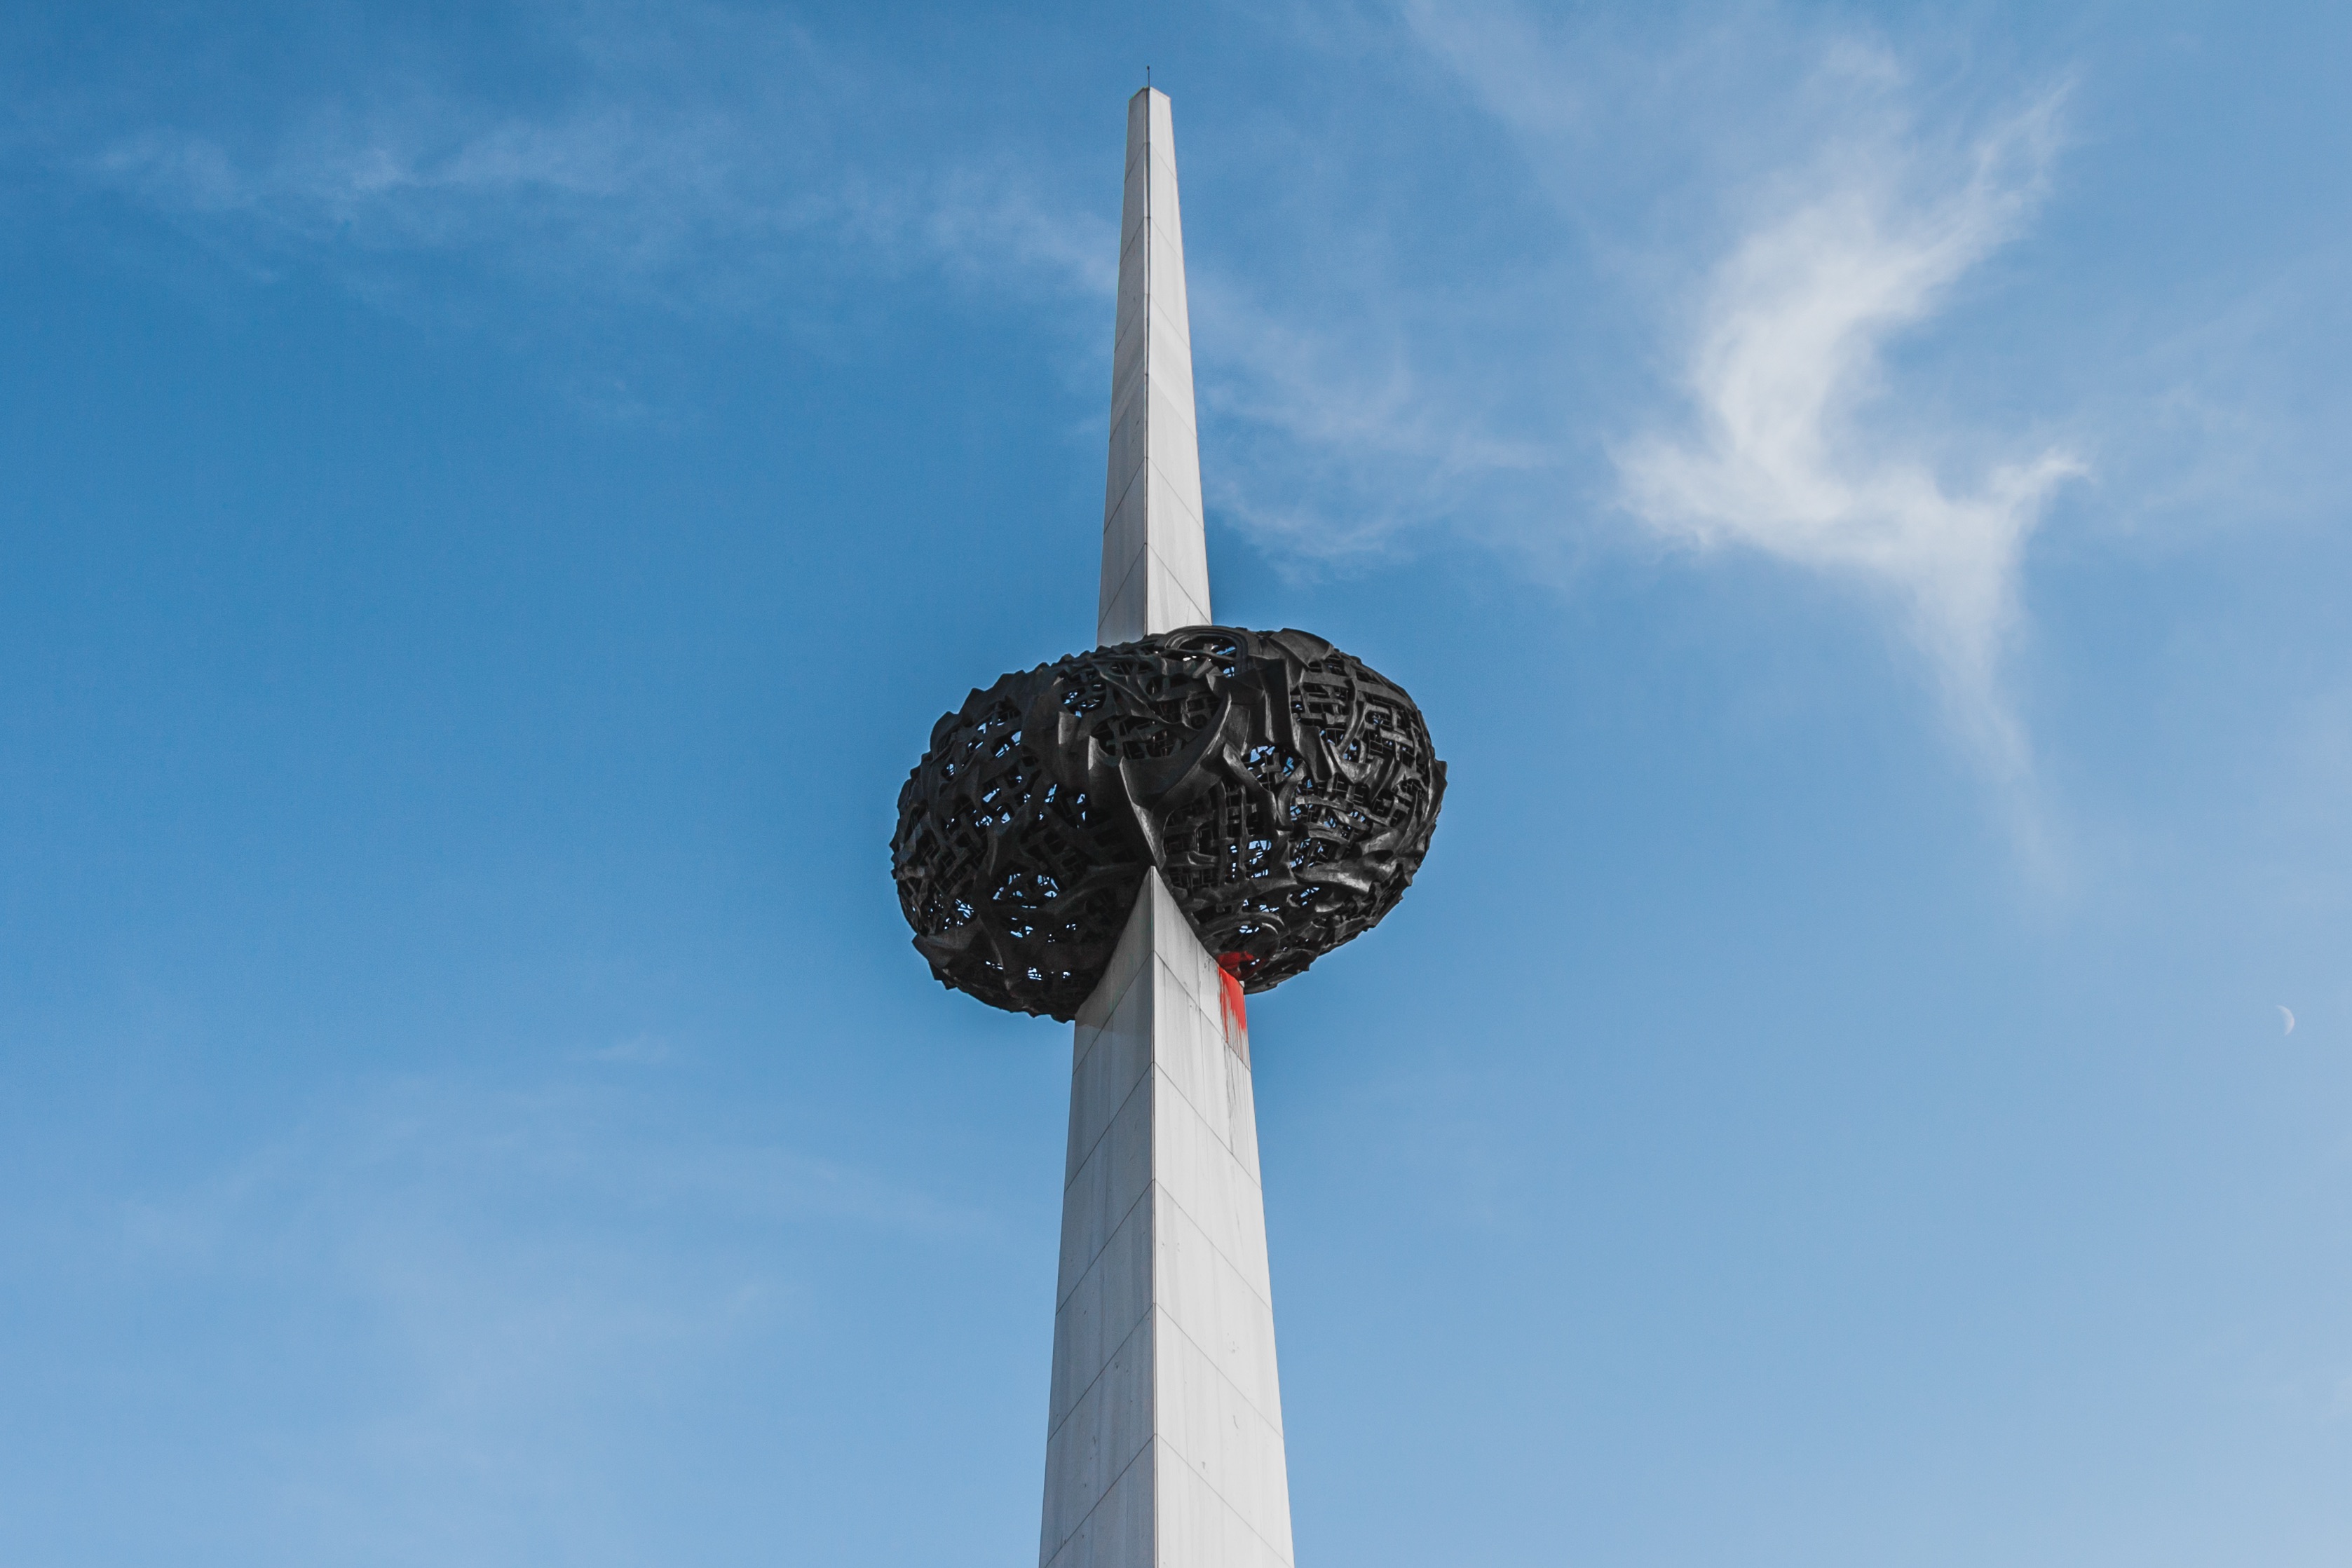
cloud, sky, wind, monument, statue, mast, blue, wind turbine, sculpture, atmosphere of earth